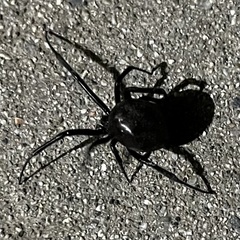
Species: Lactrodectus_hesperus